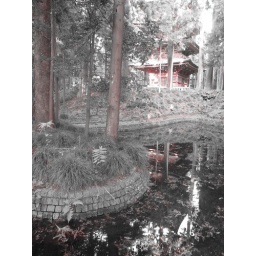
Again, trying to be artsy. Notice the red reflection in the water too.